Rector Hotel

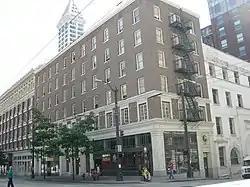
Rector Hotel in 2007, with Lyon Building to the left

The Rector Hotel, later known as the St. Charles Hotel and during the 1930s the Governor Hotel, is a historic hotel building located at the Southwest corner of Third Avenue and Cherry Street in downtown Seattle, Washington. It was constructed in the latter half of 1911 by the estate of pioneer lumber baron Amos Brown. Designed by prominent Seattle architect John Graham, Sr., the original plans were for a twelve-story building that would be built in two phases but the top 6 floors were never added. Originally a hotel serving the tourist trade, by the 1970s it was operating as a Single resident occupancy hotel. In 1986 it was renovated into low-income housing by the Plymouth Housing Group. In 2002 it was added to the National Register of Historic Places.